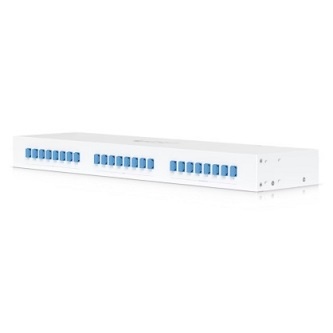
UISP Fiber Coexistence WDM Filter 8 sets are integrated, professional rack-mount.
UISP Fiber Coexistence WDM Filter 8 sets are integrated, professional rack-mount.
Brand: Ubiquiti
Category: Electronics > Circuit Boards & Components > Electronic Filters > Band-Pass Filters